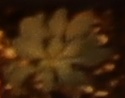
Label: Horseweed